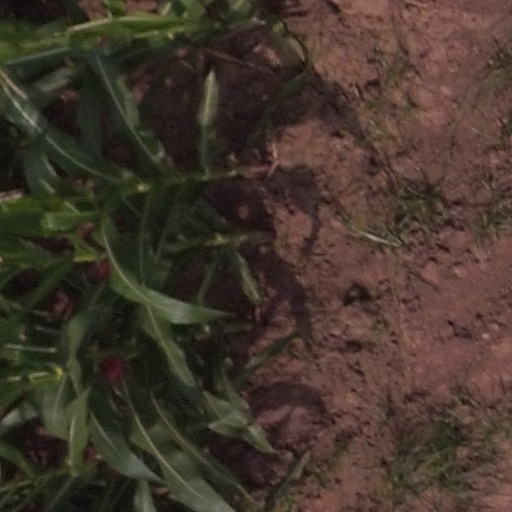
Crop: maize; corn